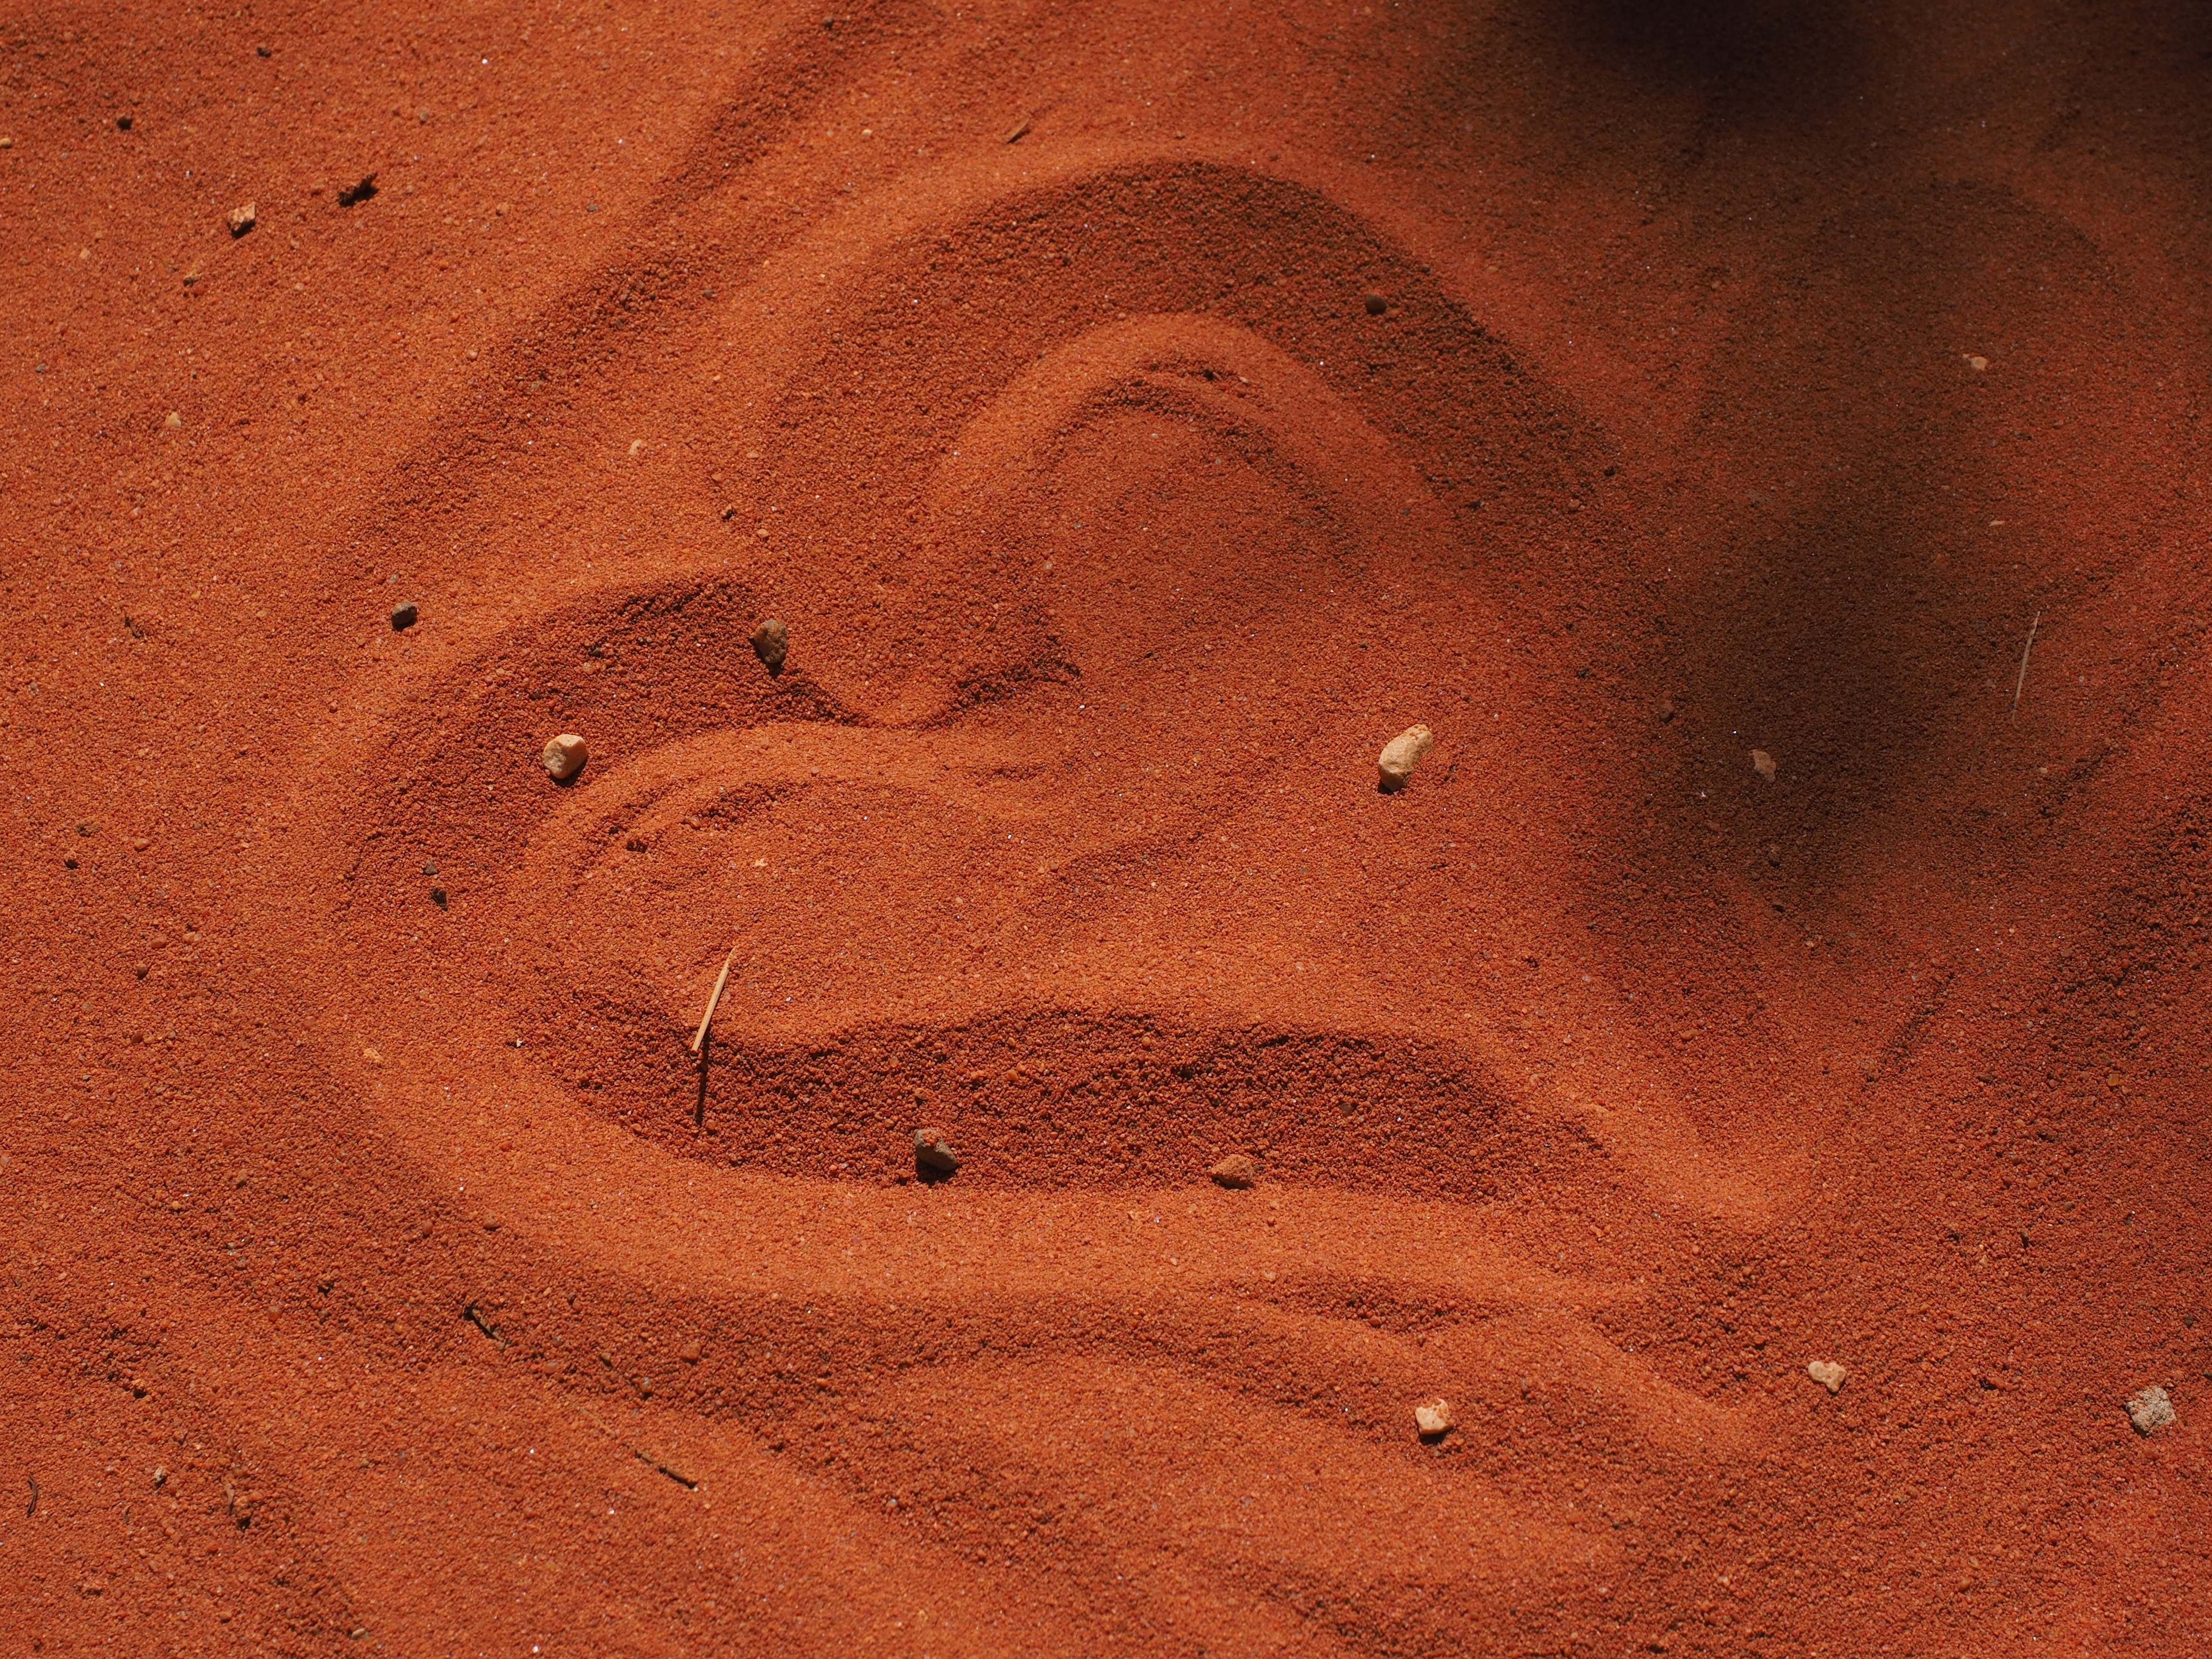
sand, texture, love, heart, red, soil, fine, liebesbeweis, roter sand, geological phenomenon